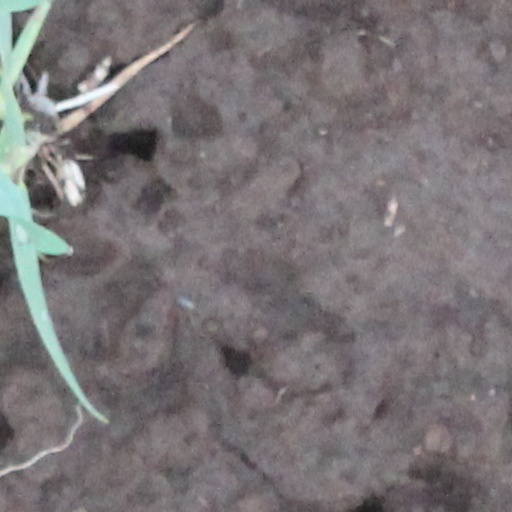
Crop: wheat